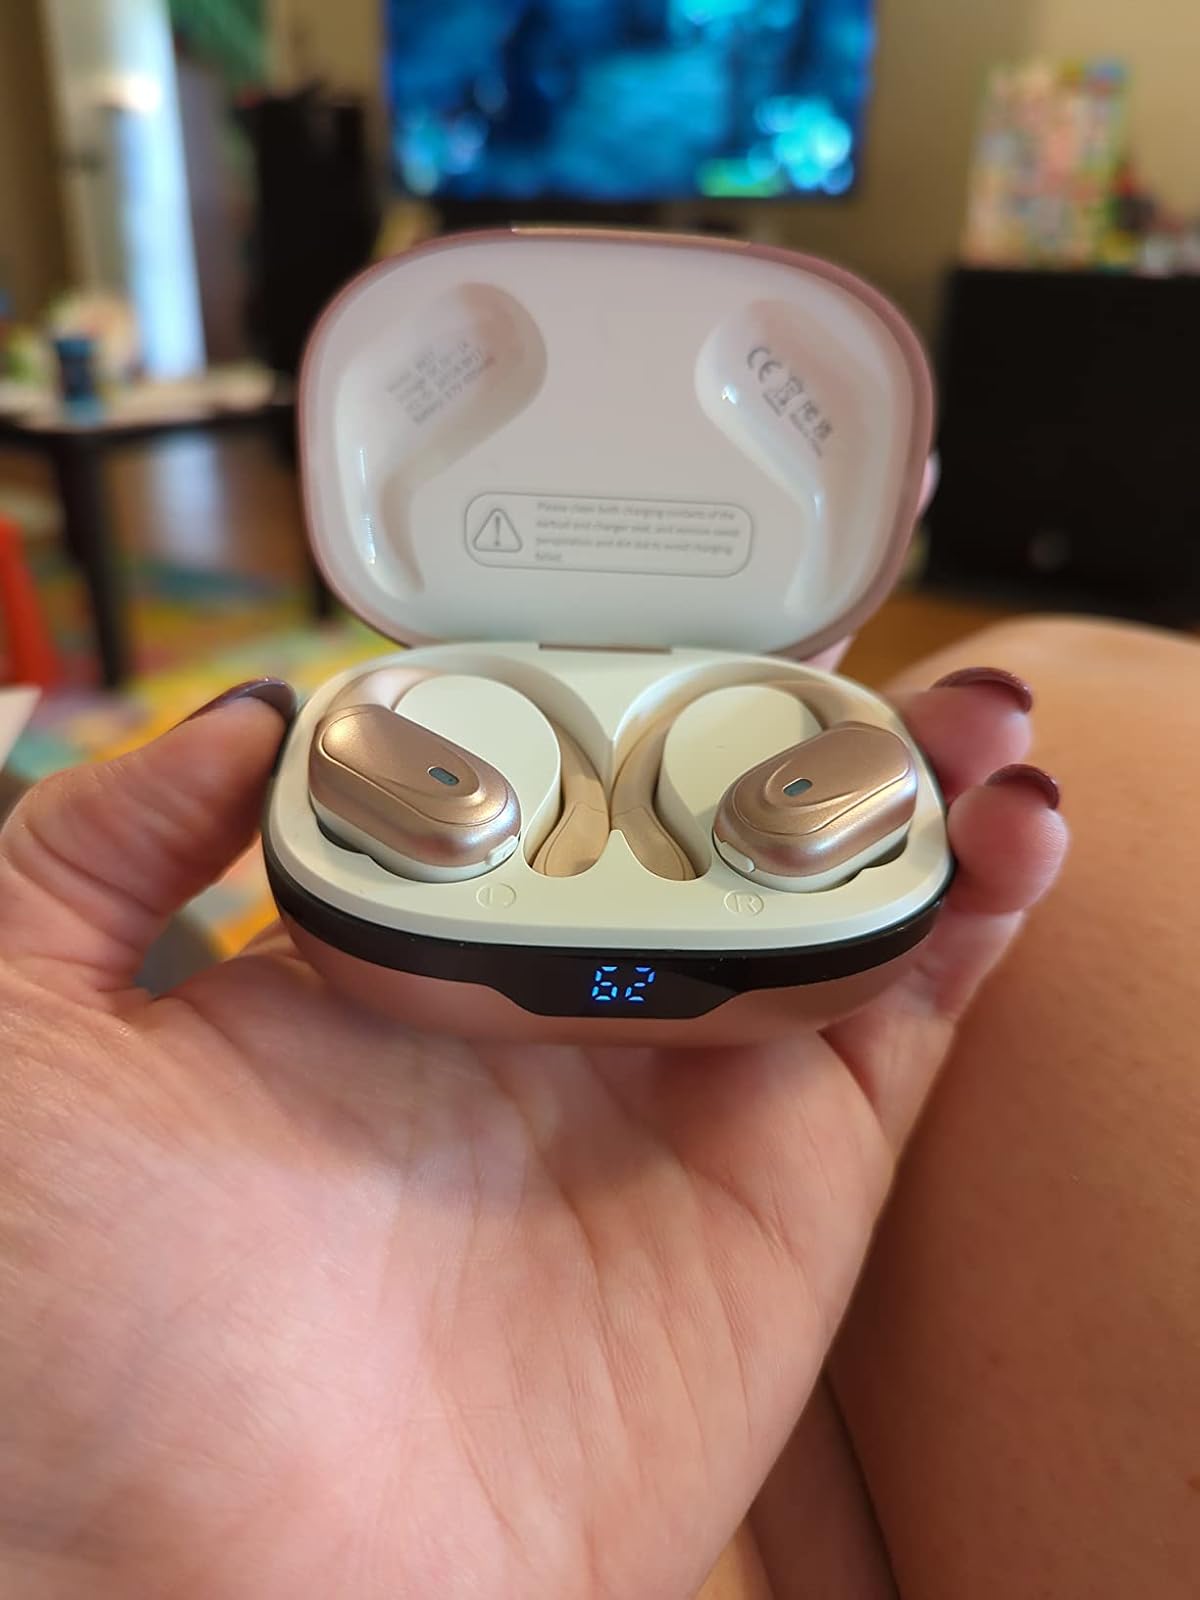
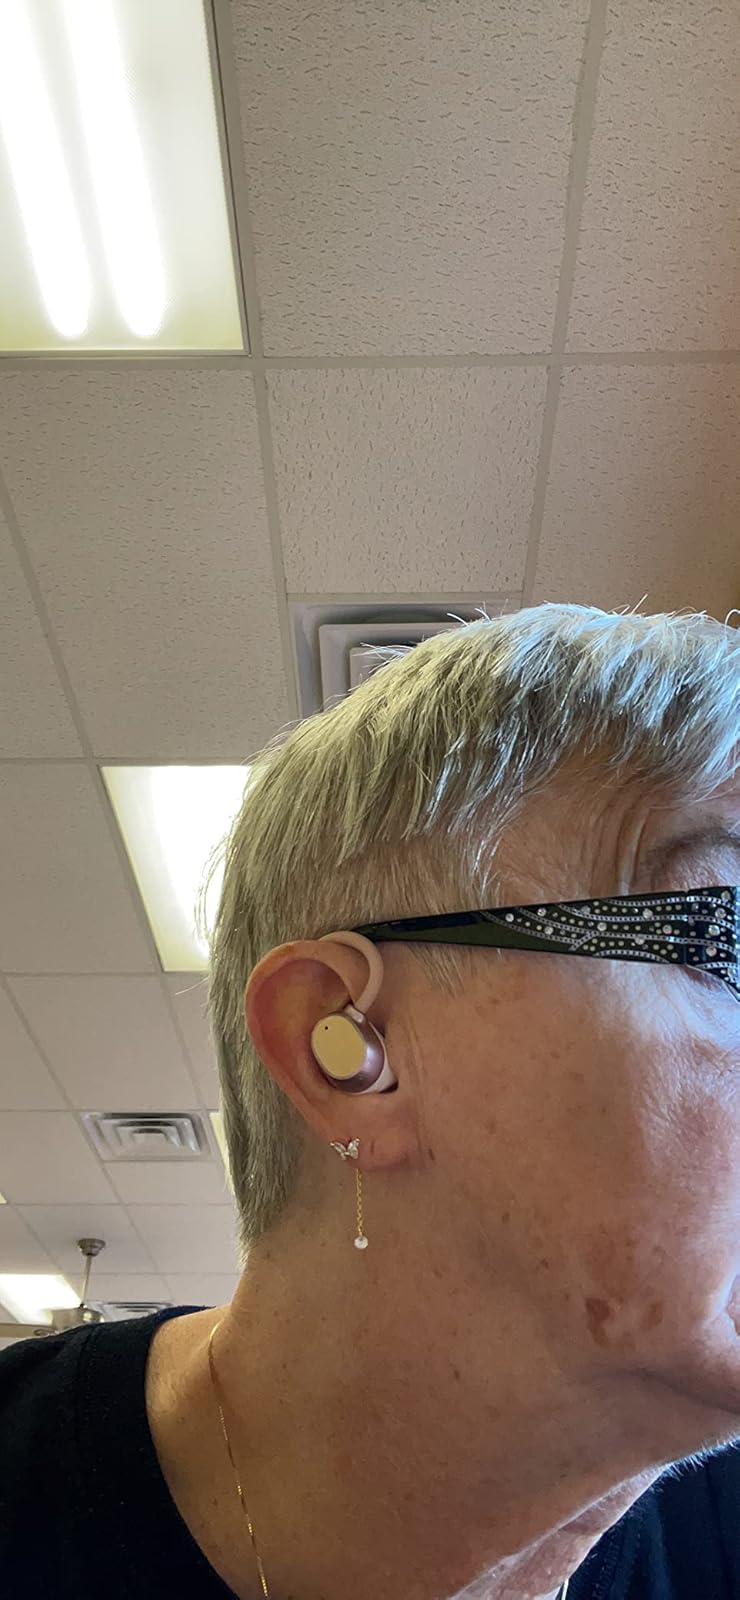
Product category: earbuds
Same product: no